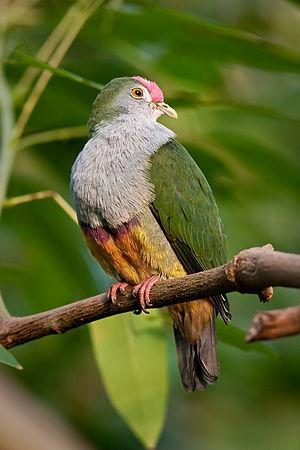
Le Ptilope mignon est une espèce d’oiseaux appartenant à la famille des Columbidae.